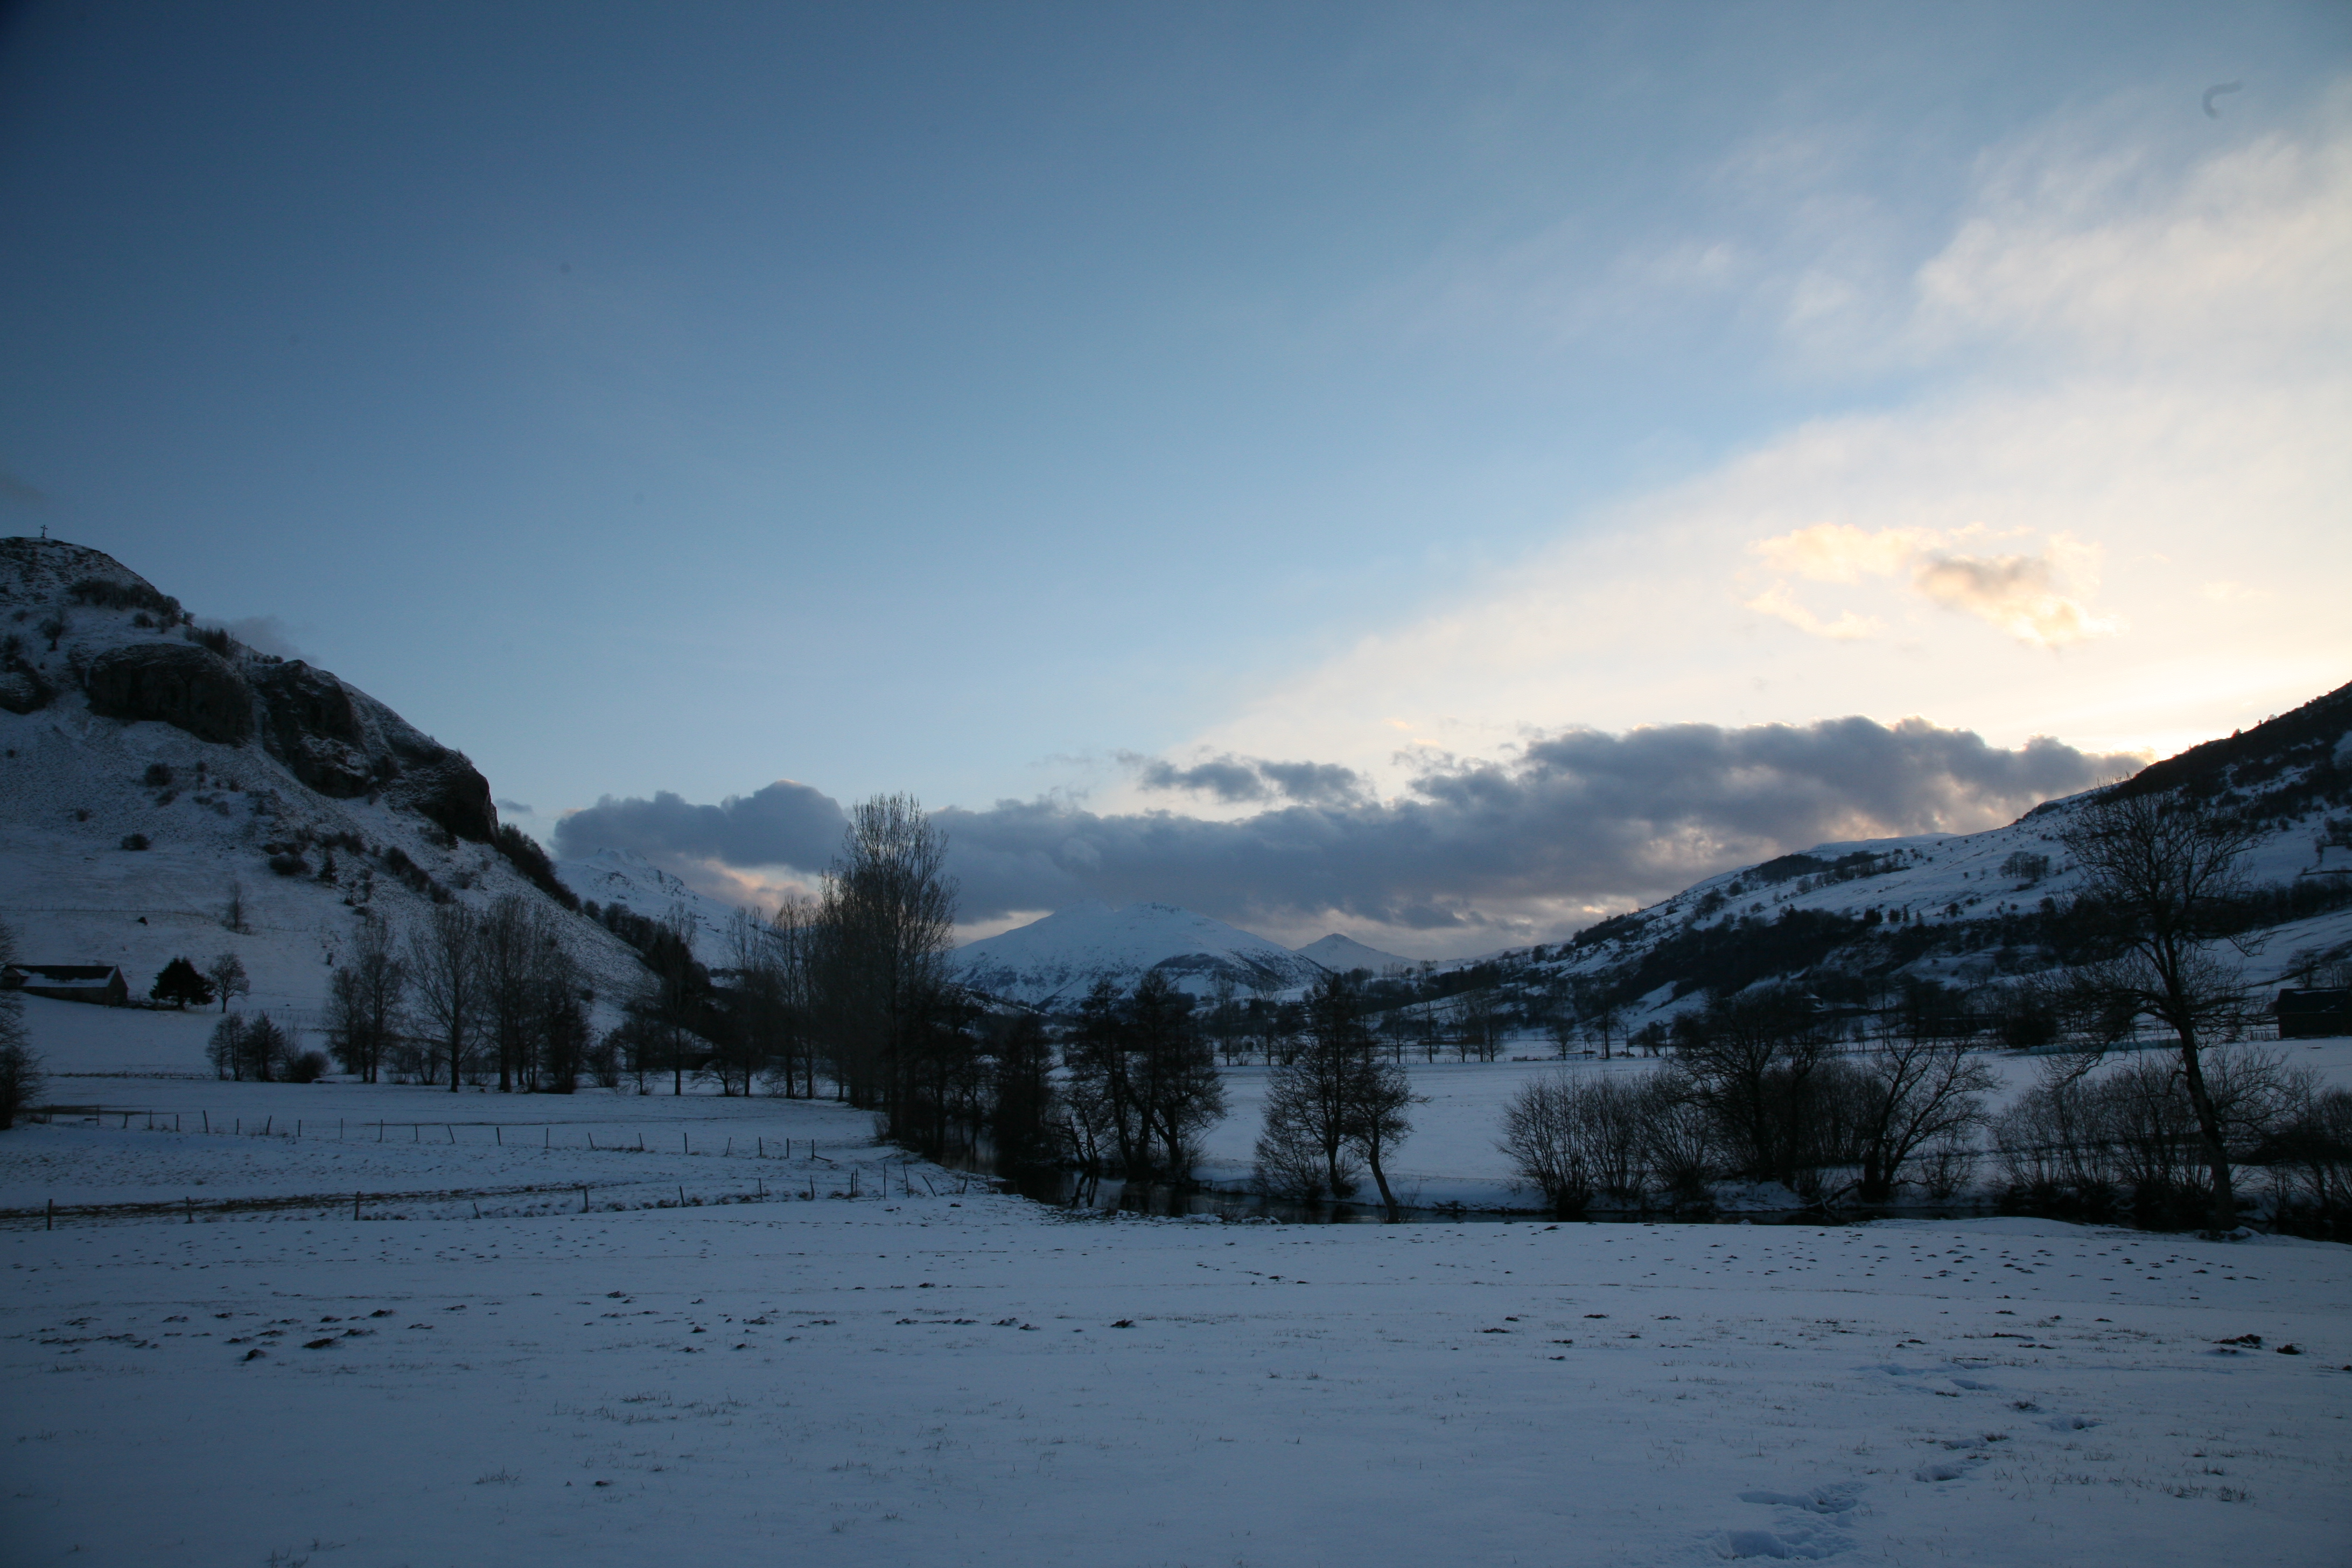
landscape, tree, nature, mountain, snow, winter, cloud, sky, sunlight, morning, dawn, valley, mountain range, dusk, france, weather, season, auvergne, hiver, alps, montagne, valle, freezing, murat, cantal, puymary, dienne, d680, mountainous landforms